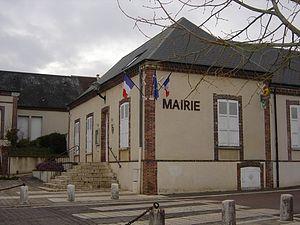
Mairie de Barjouville
Barjouville est une commune française située dans le département d'Eure-et-Loir de la région Centre-Val de Loire.